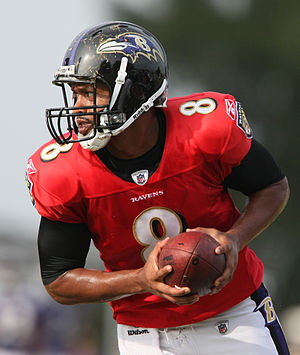
Cleo Lemon
Cleo Lemon Jr. er en tidligere amerikansk footballspiller, der spillede som quarterback i NFL for både San Diego Chargers, Miami Dolphins og Jacksonville Jaguars.